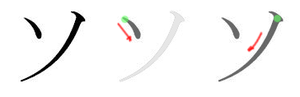
そ en hiragana ou ソ en katakana sont deux kana, caractères japonais, qui représentent le même more. Ils sont prononcés /so/ et occupent la 15ᵉ place de leur syllabaire respectif, entre せ et た.